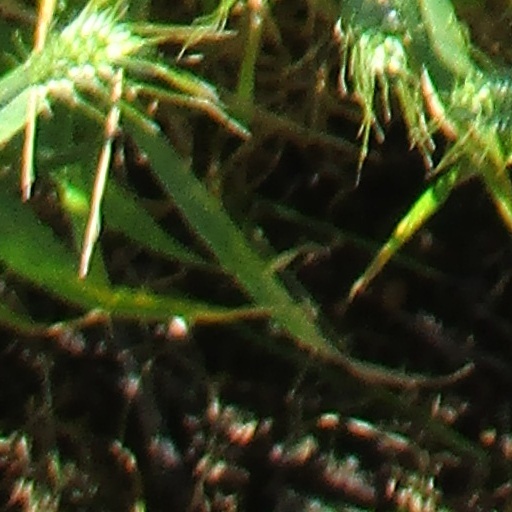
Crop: wheat